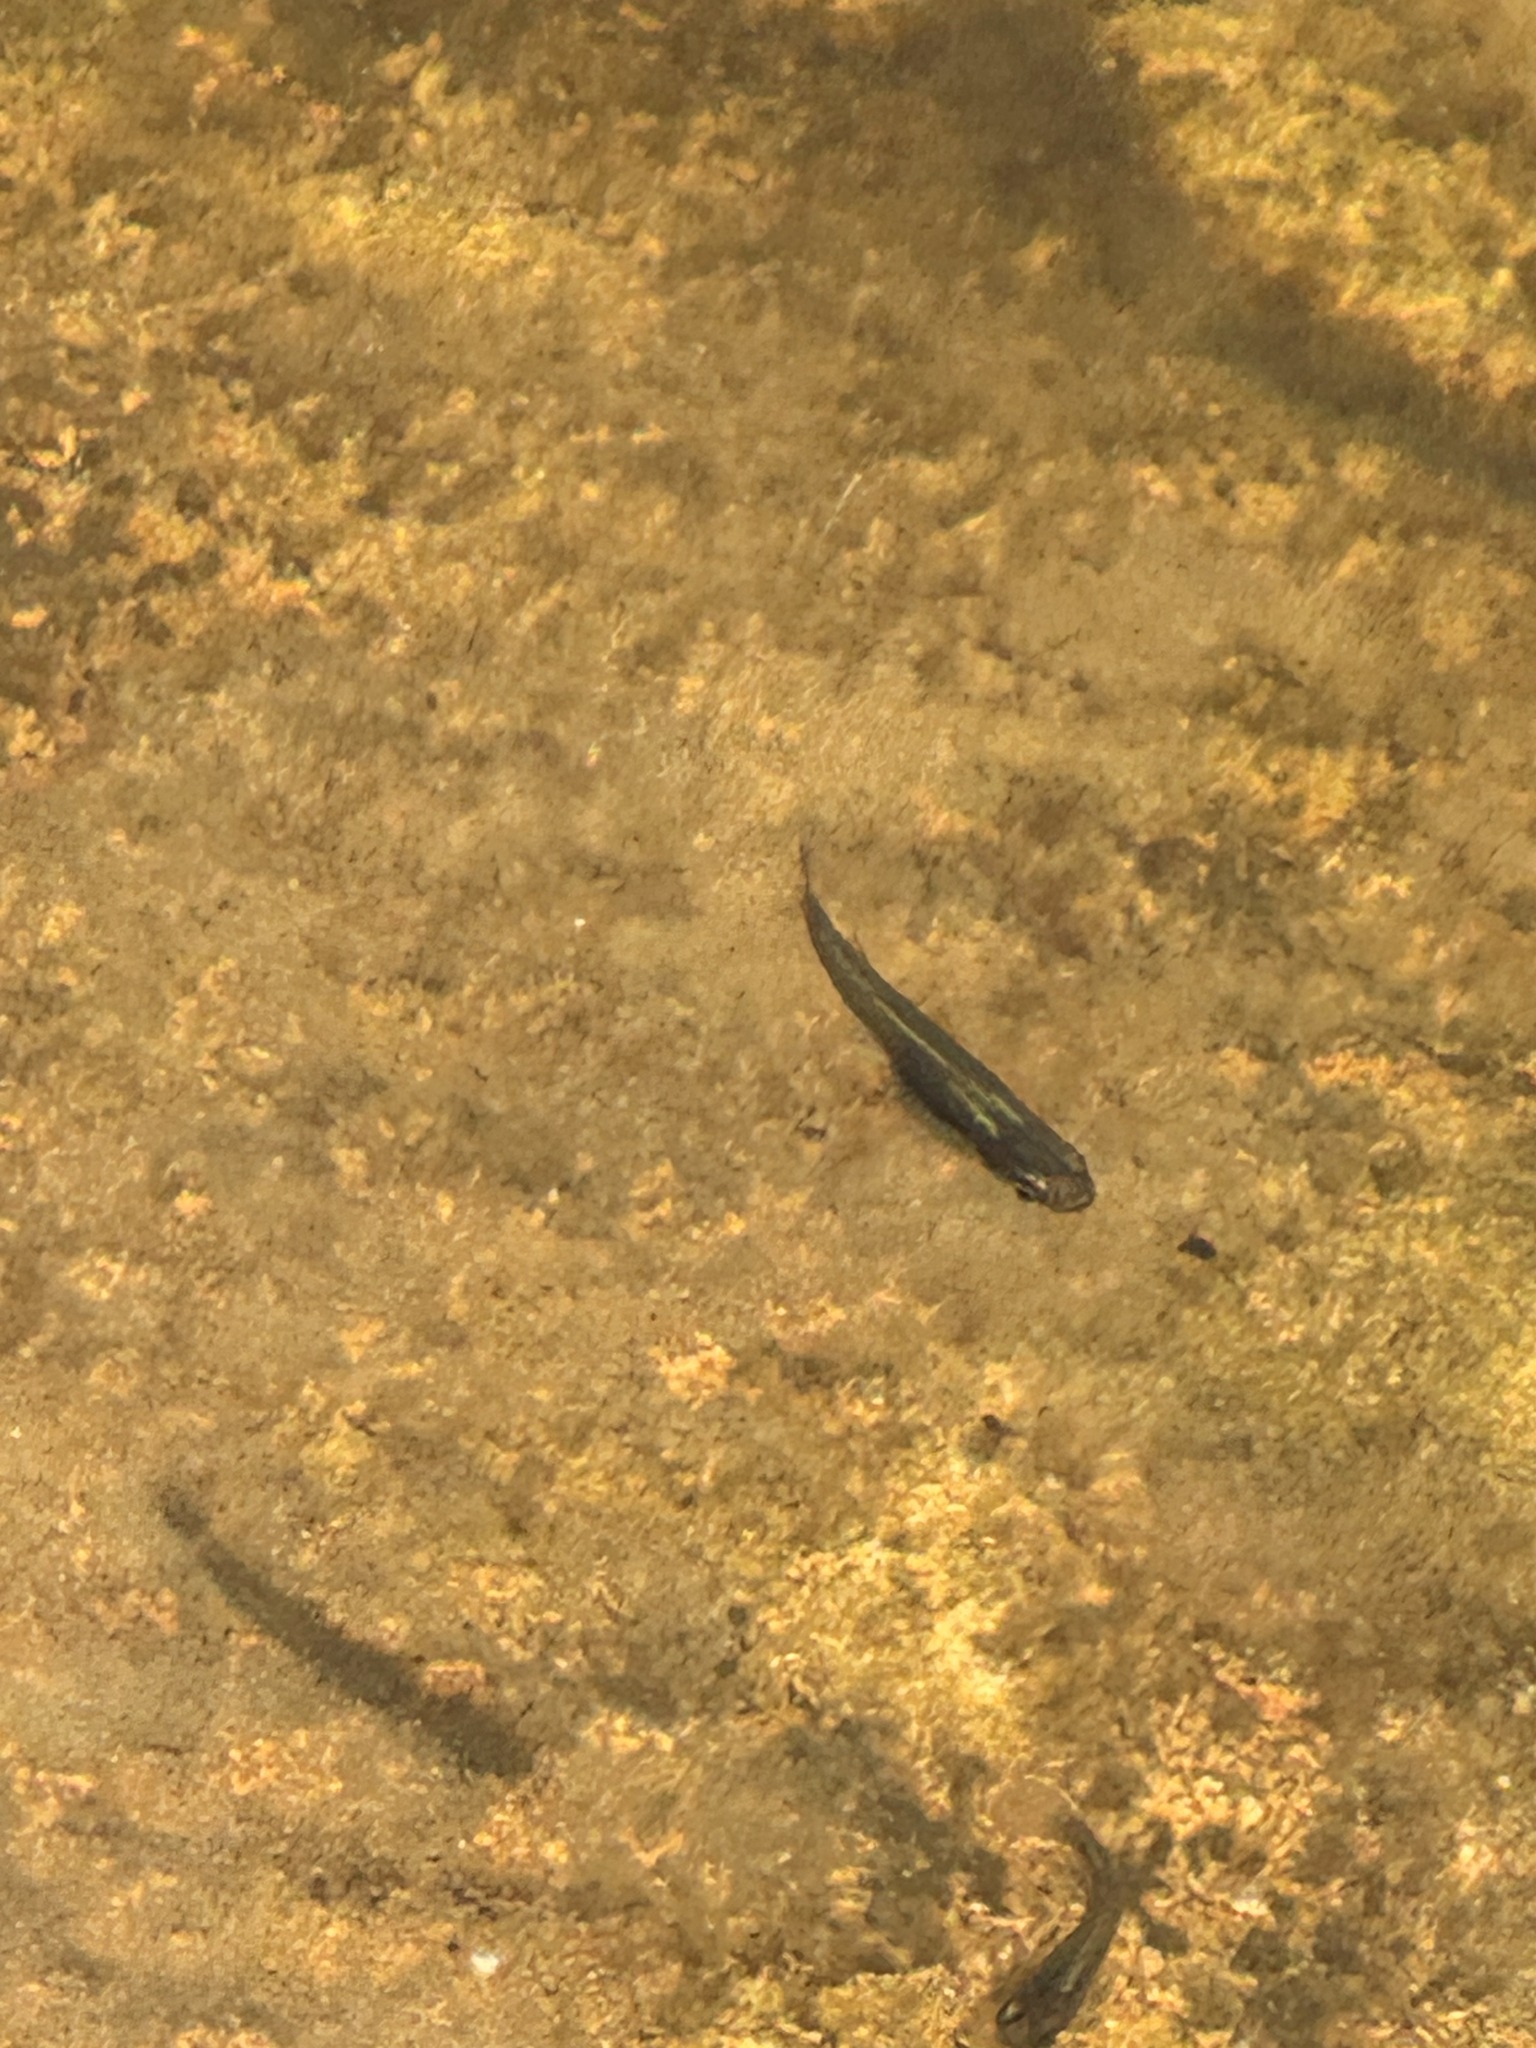
fish (species not among the labelled classes)